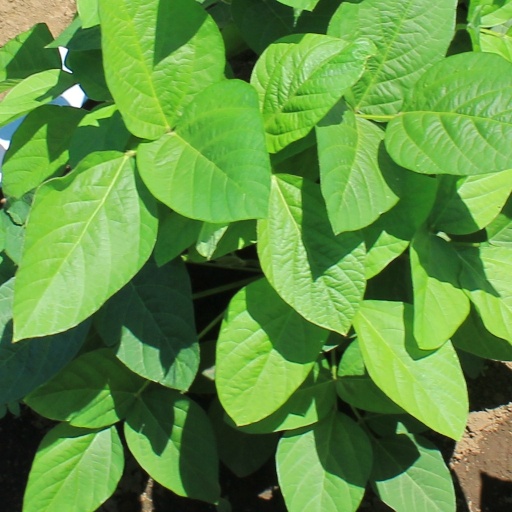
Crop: soybean